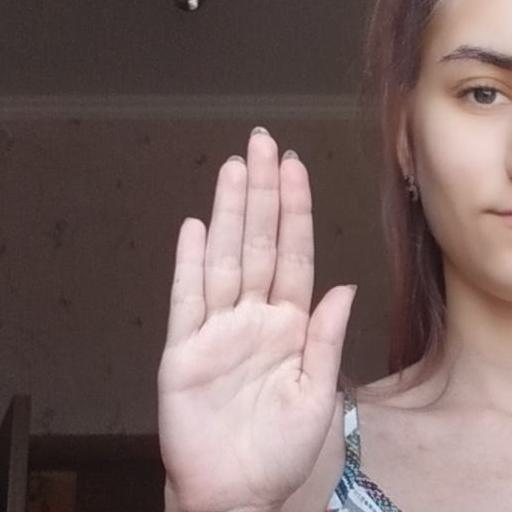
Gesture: stop